Blue's 123 Time Activities

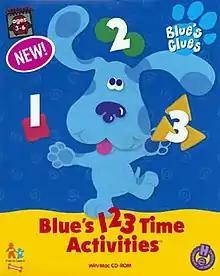

Blue's 123 Time Activities is a 1999 educational game developed and published by Humongous Entertainment. The game works on Windows 95 and above, and on System 7.5.3 (with PowerPC) to Mac OS X Tiger. It was the third game in the "Blue's Clues" video game series, in turn based on the television series of the same name.